Answer in natural language. How many Sofas are visible in the scene? Choose between the following options: 4, 5, 1, 1 or 3
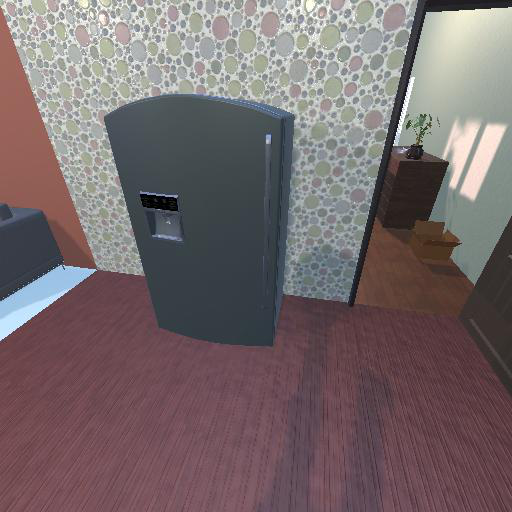
<answer>1</answer>